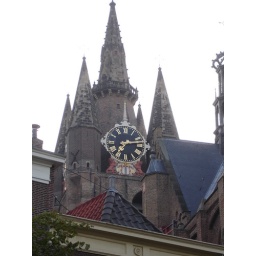
A clock tower in Delft